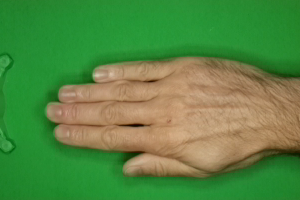
Label: paper